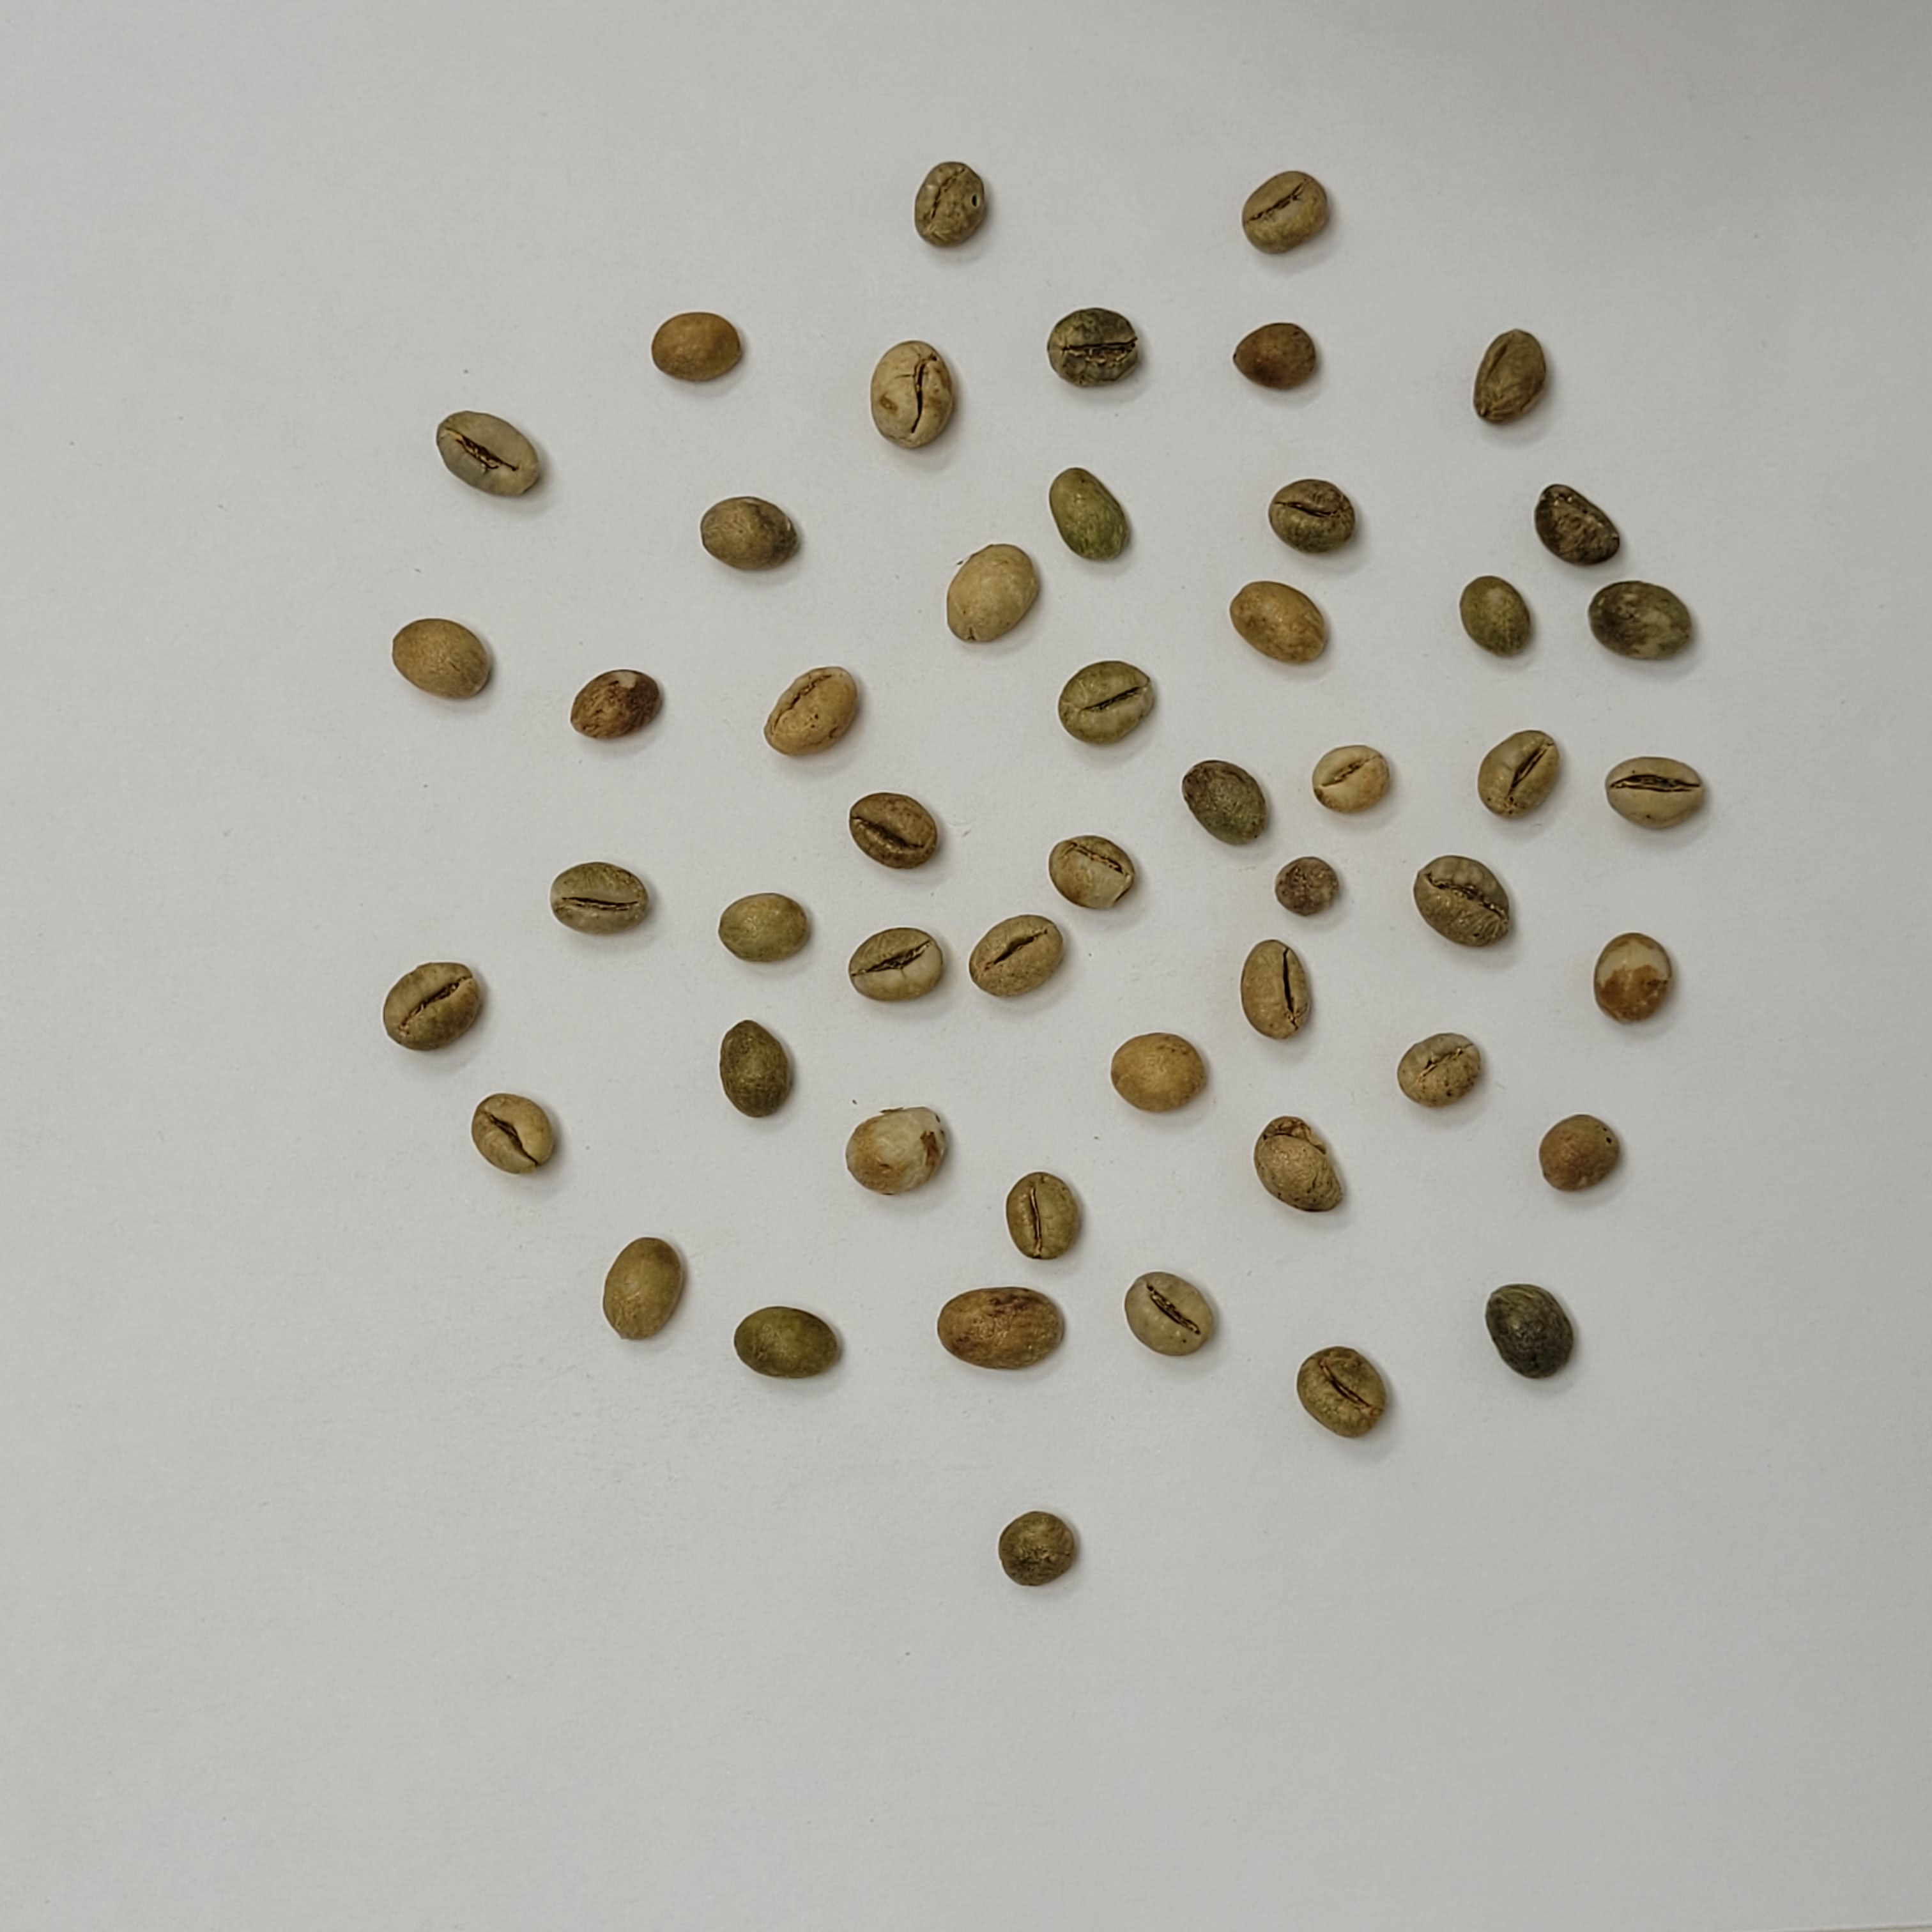
Coffee bean quality grade: PB-I